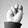
ASL letter: N